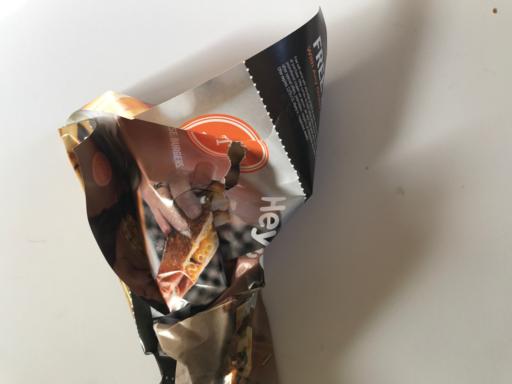
Label: paper